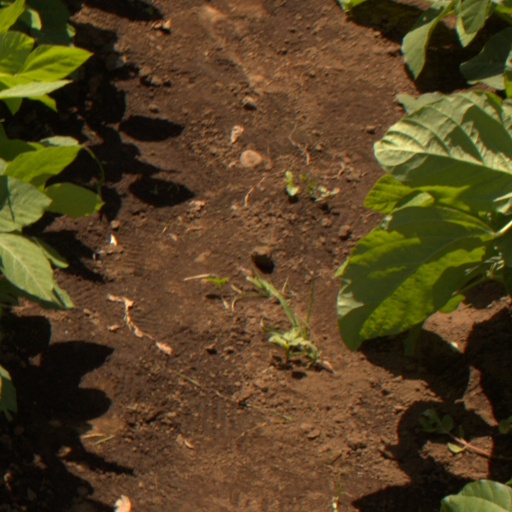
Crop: soybean